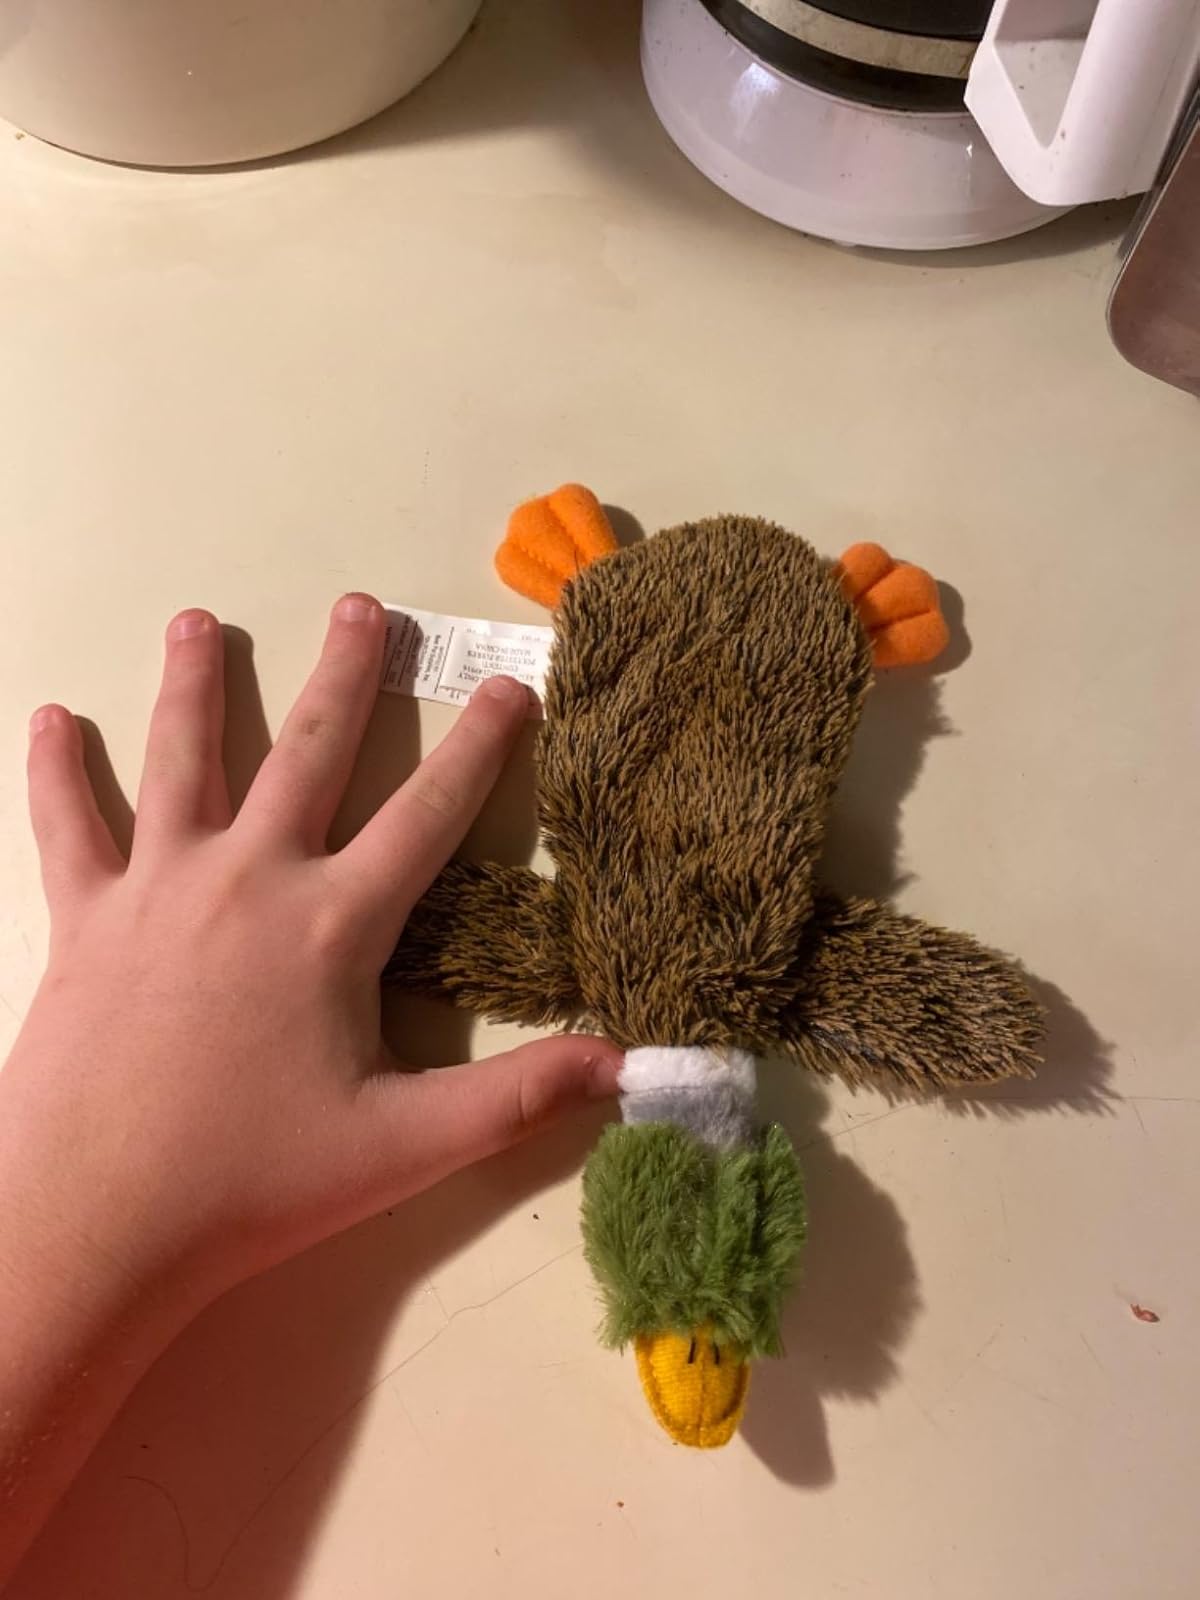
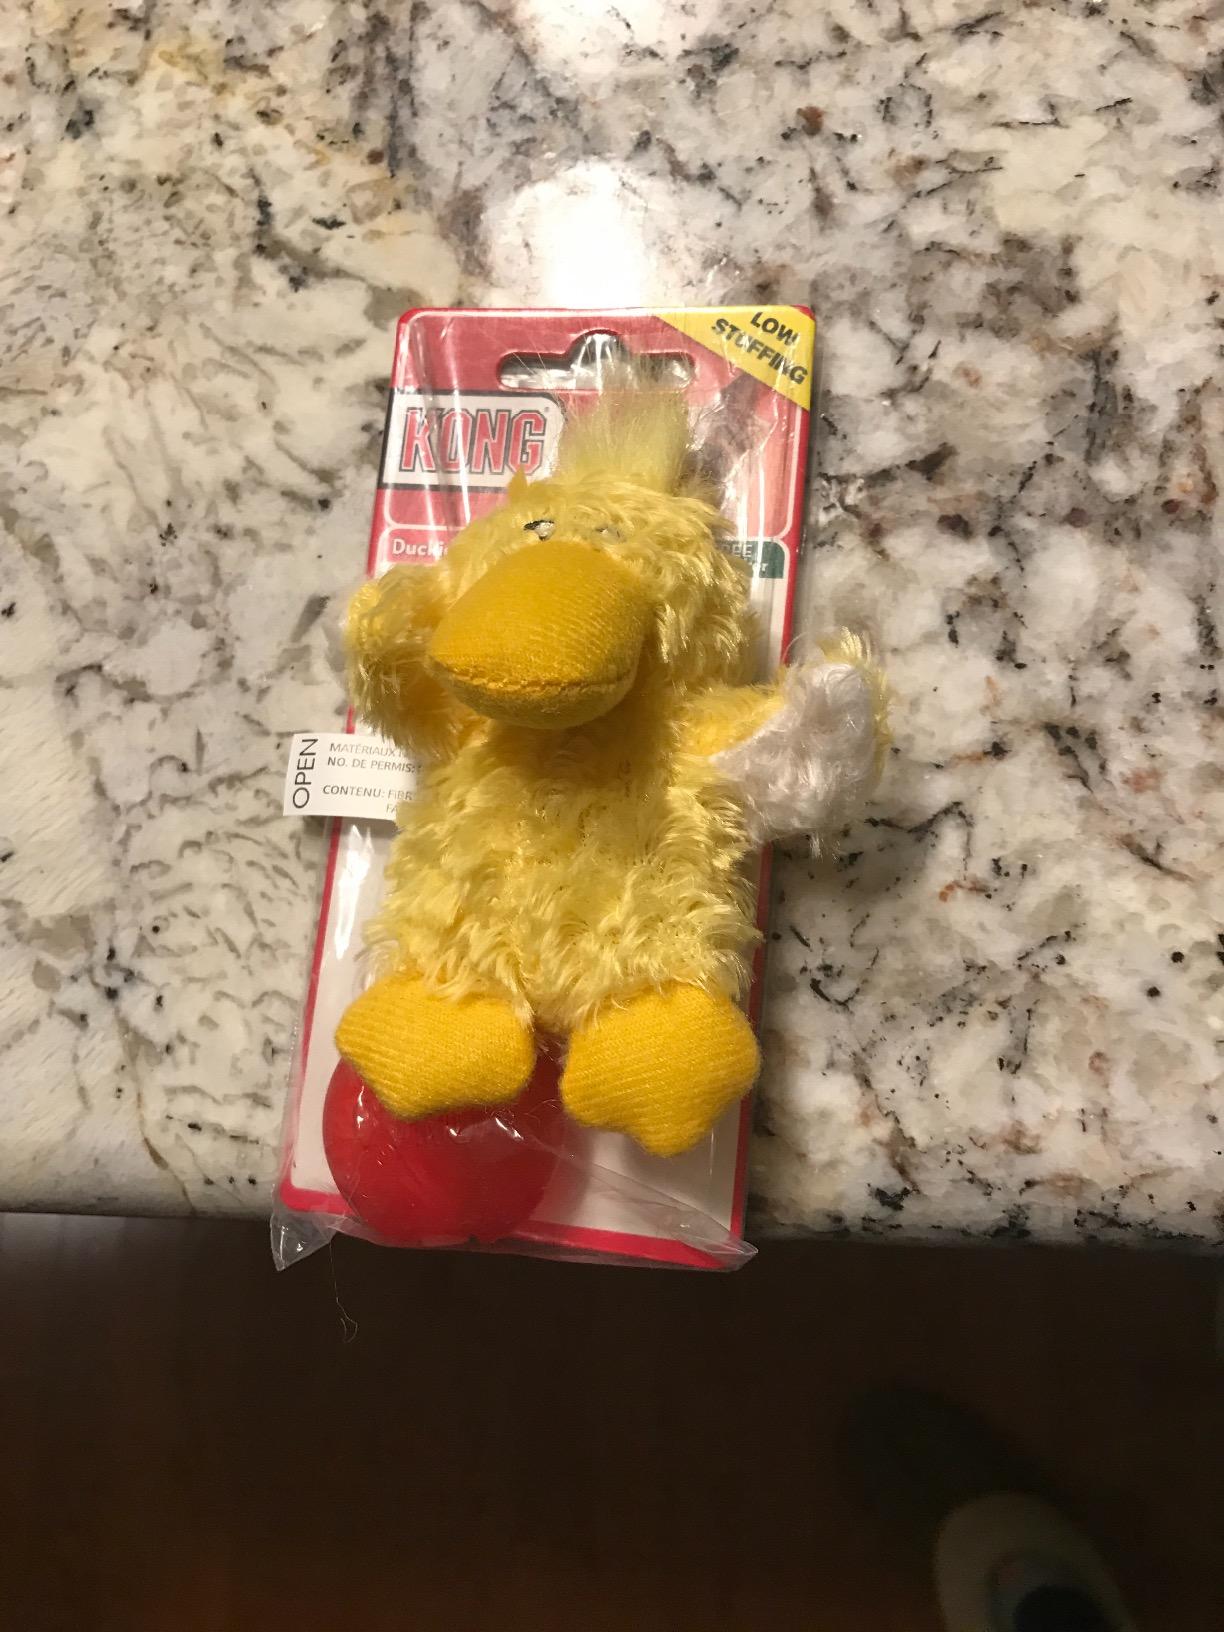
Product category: items_toy
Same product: no